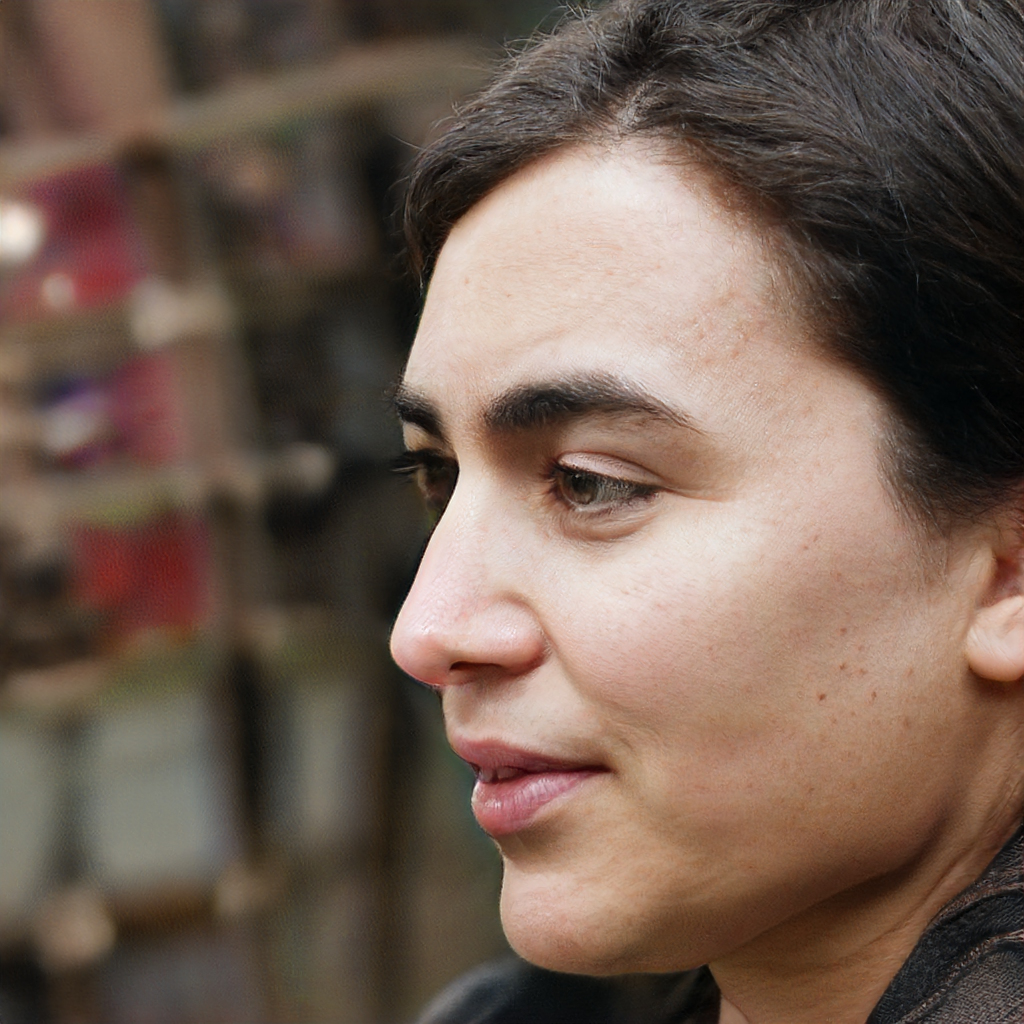
Gender: Female